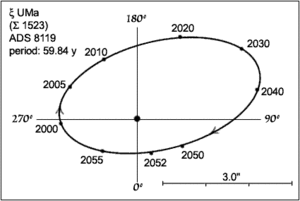
Xi Ursae Majoris, également nommé Alula Australis, est un système quintuple d'étoiles situé à 27,3 années-lumière de la Terre dans la constellation de la Grande Ourse.